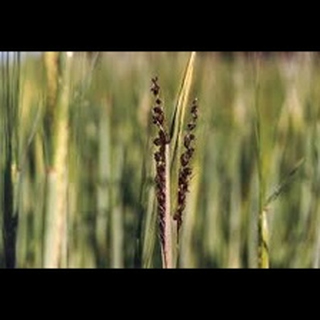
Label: wheat_smut